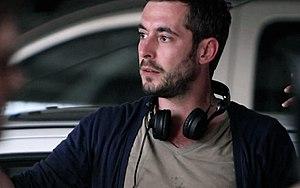
Xavier Legrand, né le 28 mars 1979, est un acteur, scénariste et réalisateur français